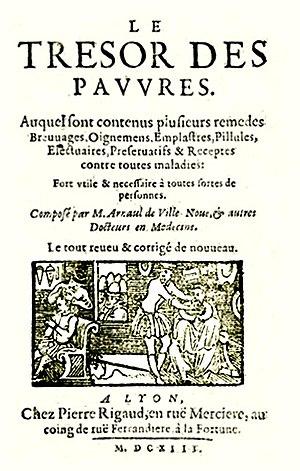
Le Trésor des pauvres d'Arnaud de Villeneuve
Selon l'OMS, L'automédication est le traitement de certaines maladies par les patients grâce à des médicaments autorisés, accessibles sans ordonnance, sûrs et efficaces, dans les conditions d'utilisation indiquée. Cette automédication peut s'inscrire dans le cadre d'un autosoin défini comme la capacité des personnes, des familles et des communautés à faire la promotion de la santé, à prévenir les maladies, à rester en bonne santé et à faire face à la maladie et au handicap avec ou sans l’accompagnement d’un prestataire de soins.